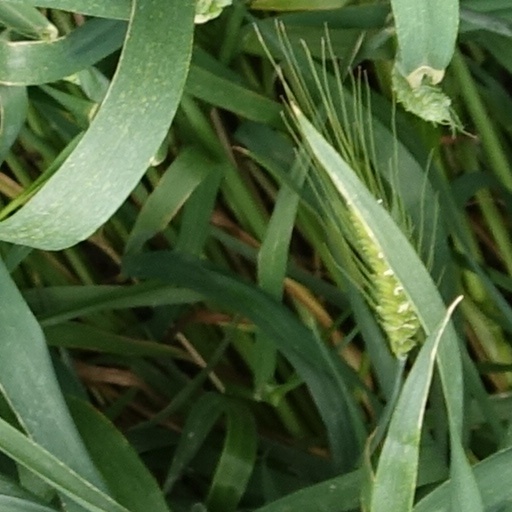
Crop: wheat